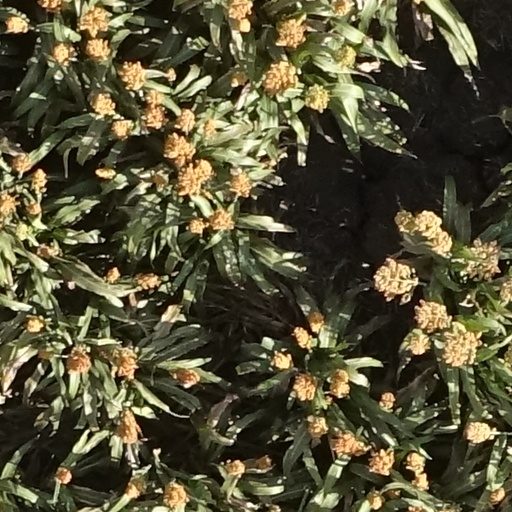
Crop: sorghum